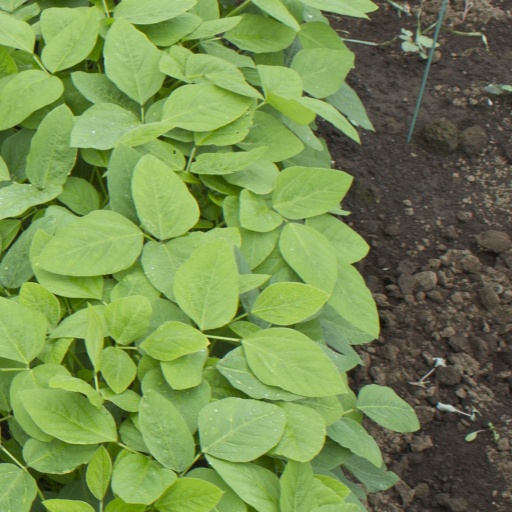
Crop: soybean